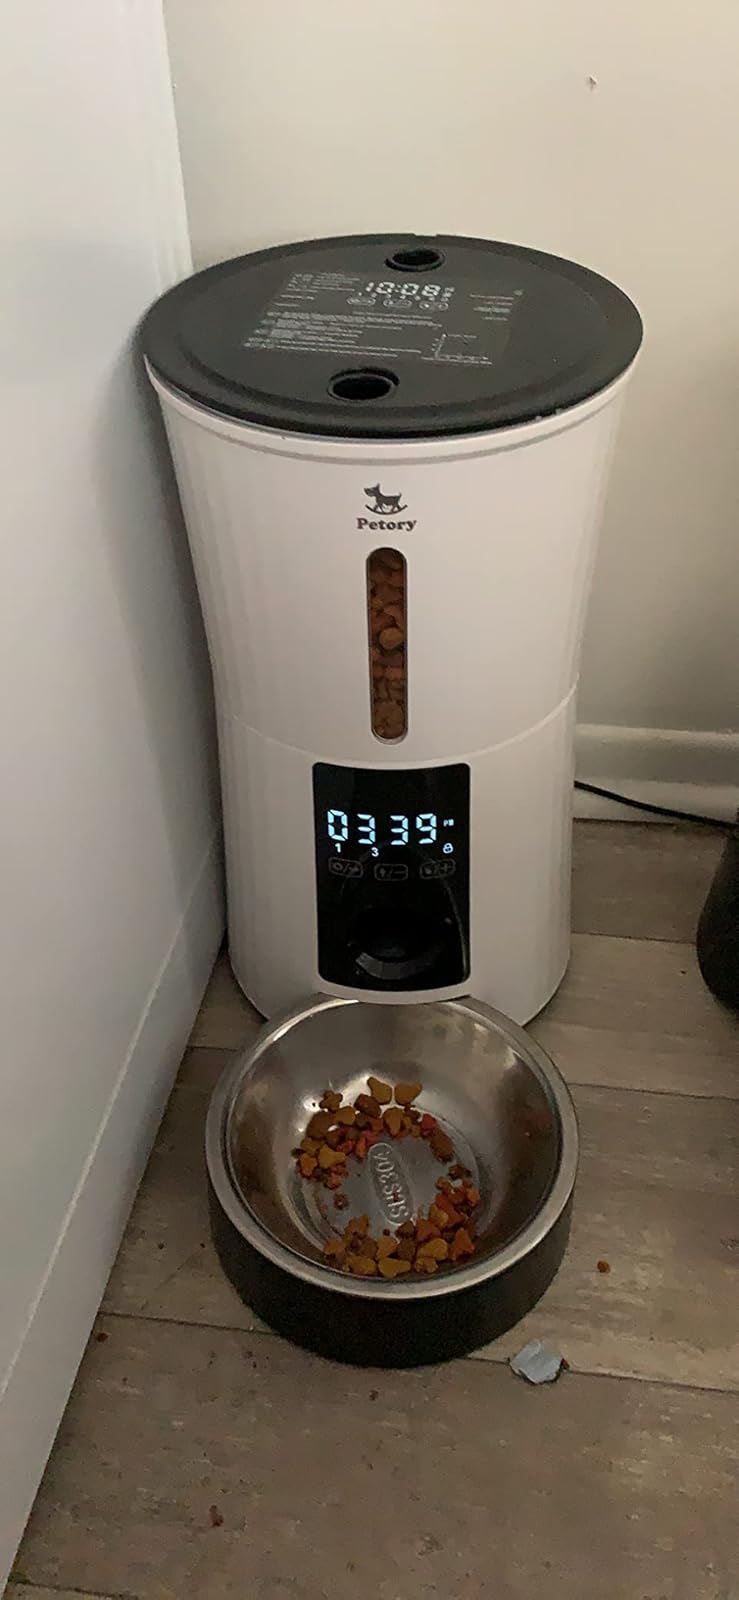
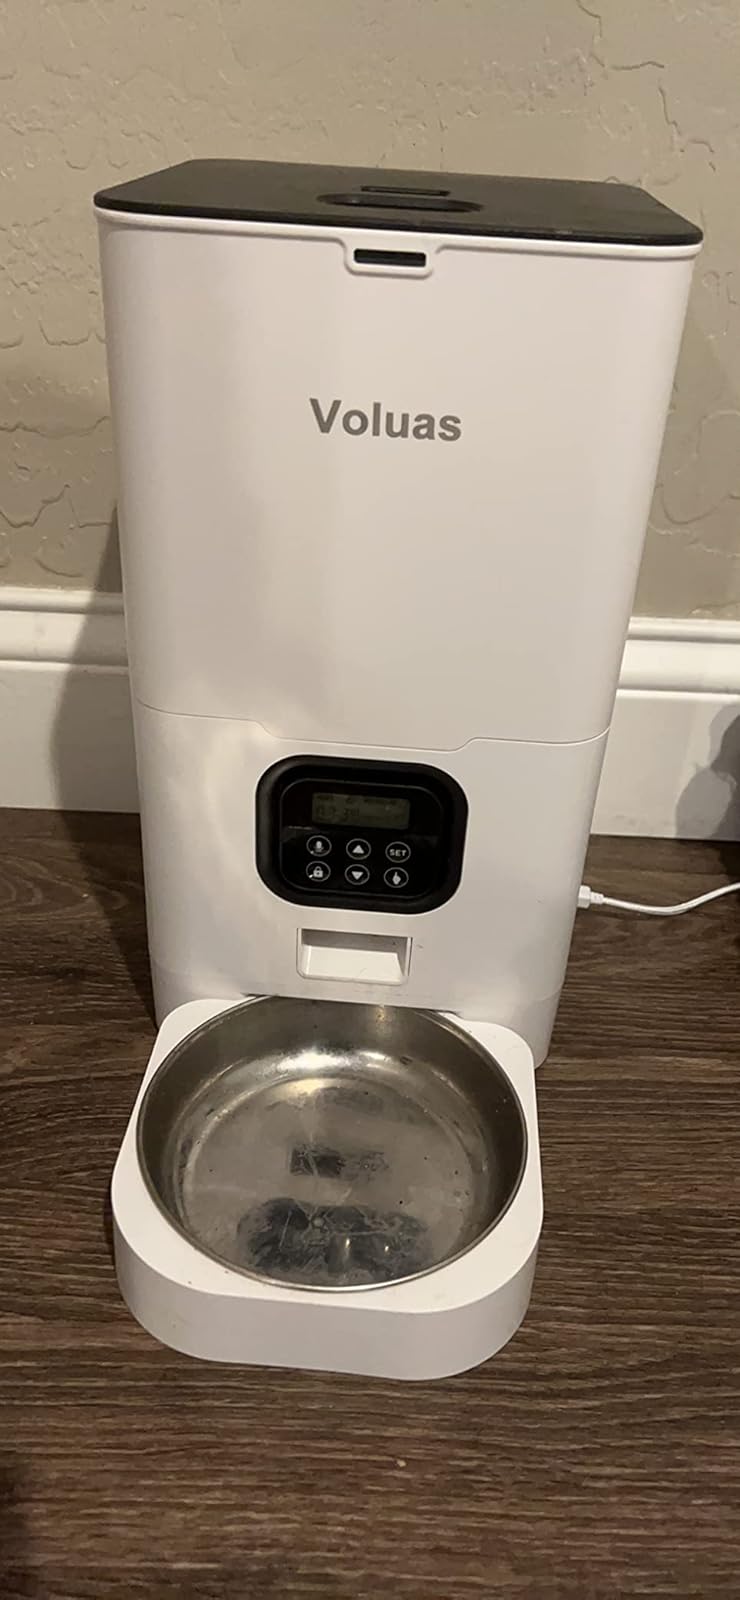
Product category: items_feeder
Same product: no